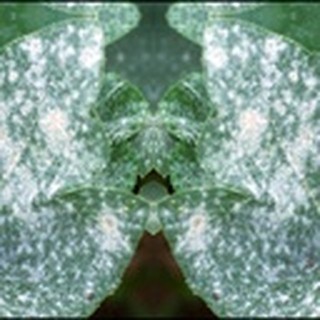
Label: cotton_powdery_mildew